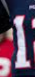
Number: 1